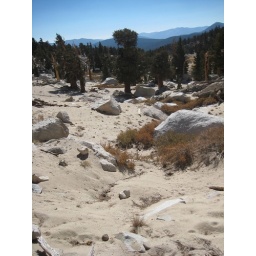
Parts of this hike were like walking in beach sand.